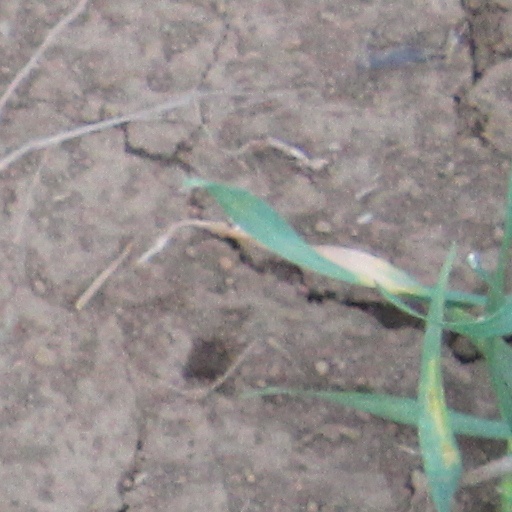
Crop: wheat